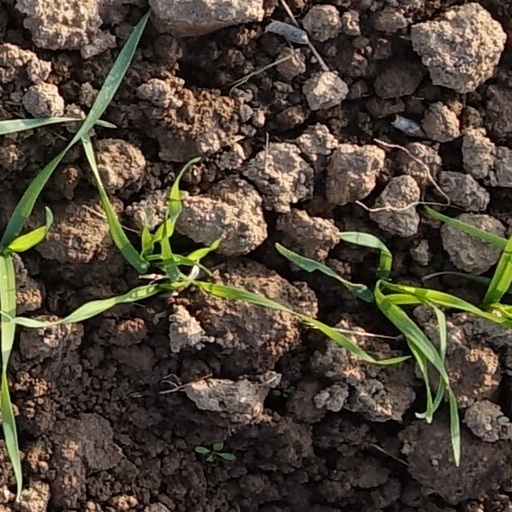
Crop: wheat